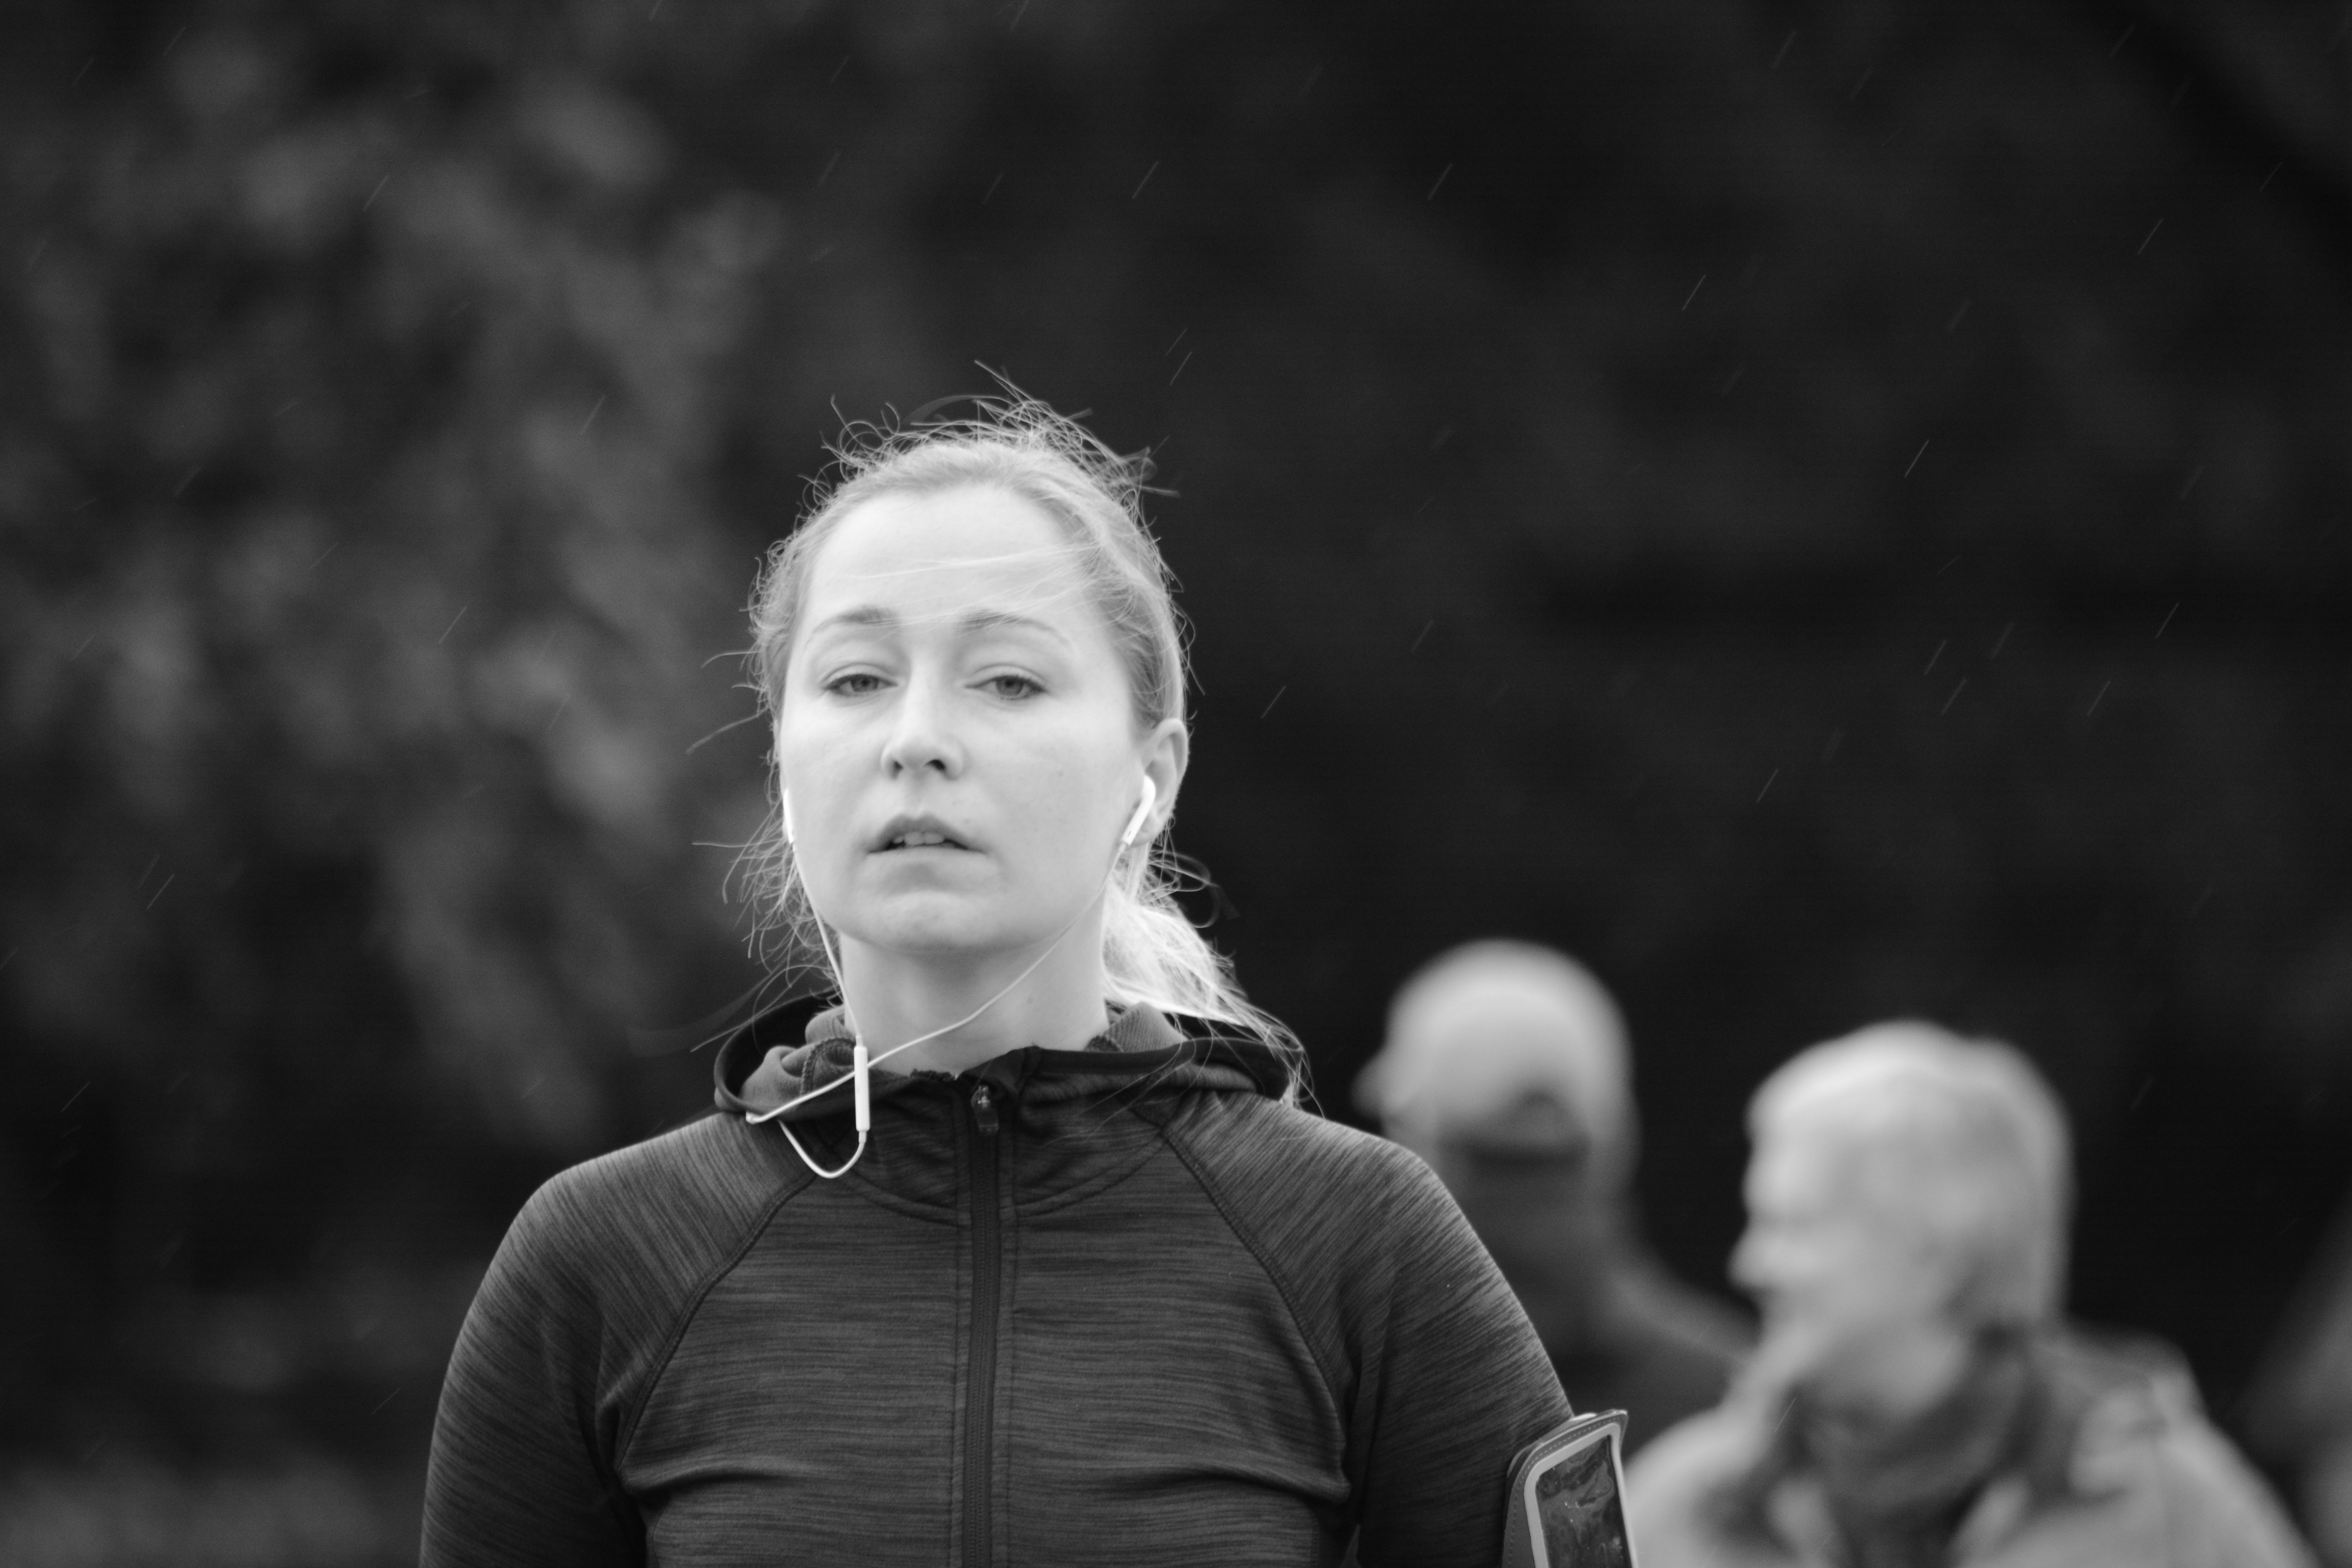
person, black and white, people, white, sport, photography, portrait, autumn, black, monochrome, photograph, hamburg, jog, alster, beautiful day, monochrome photography, portrait photography